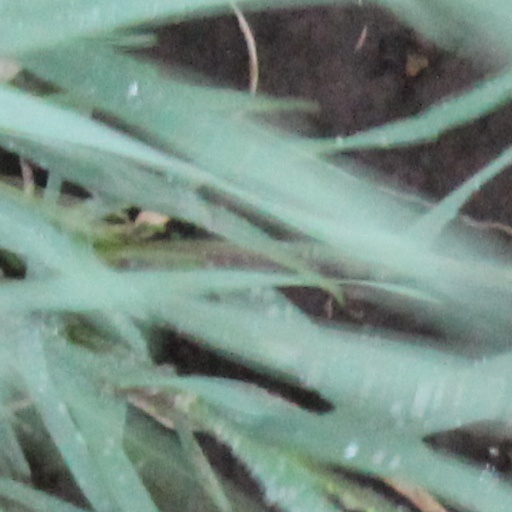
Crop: wheat